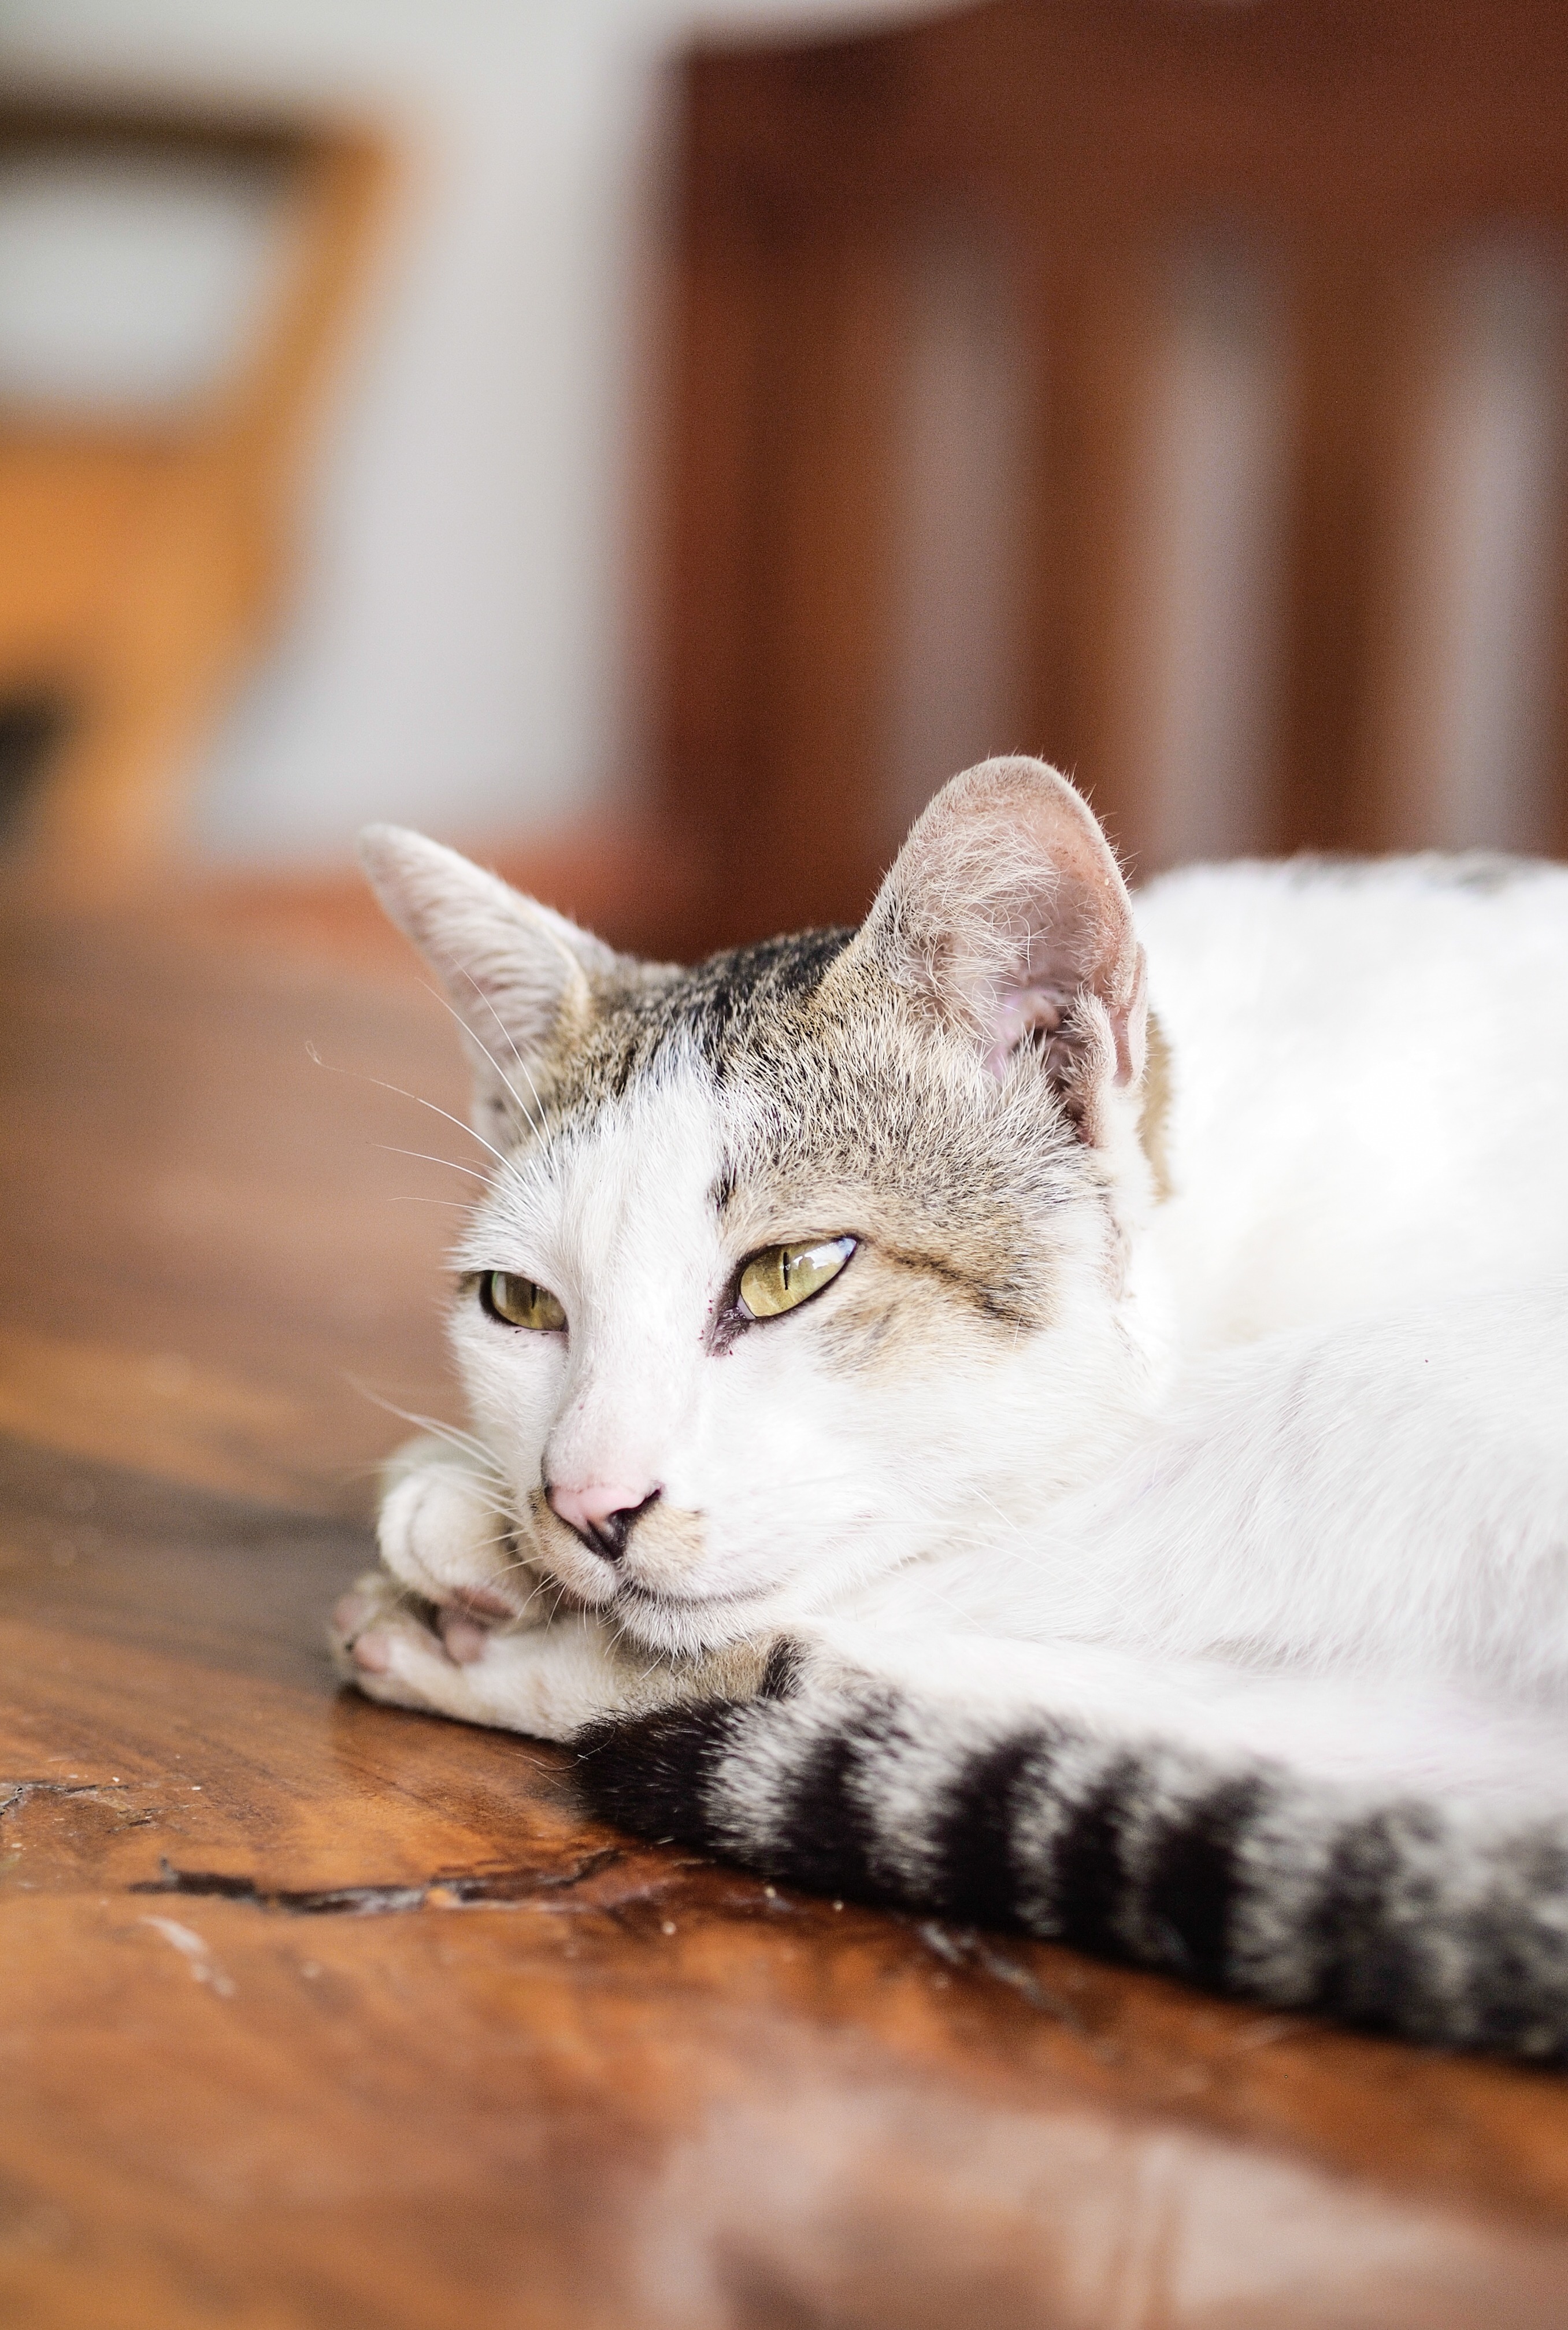
white, pet, kitten, cat, mammal, close up, whiskers, animals, skin, vertebrate, cute cat, cat face, cat's eyes, small to medium sized cats, cat like mammal